Spanish-style bullfighting

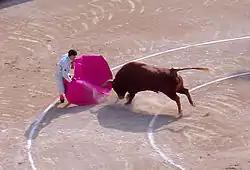

In the 16th century Pope Pius V banned bullfighting for its ties to paganism and for the danger it posed to the participants. Anyone who would sponsor, watch or participate in a bullfight was to be excommunicated by the Church. Spanish and Portuguese bullfighters kept the tradition alive covertly, and his successor, Pope Gregory XIII, took efforts to relax this penalty. Pope Gregory advised bullfighters to not use the sport as way to honor Jesus Christ or the Saints, as was typical in Spain and Portugal.